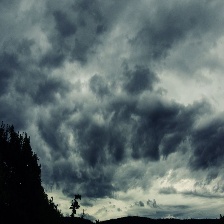
Cloud type: Nimbostratus